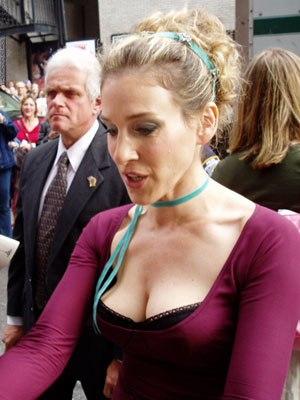
Sex and the City, le film, ou Sexe à New York au Québec, est un film américain réalisé par Michael Patrick King, sorti le 30 mai 2008 en Amérique du Nord, le 28 mai 2008 en France et le 4 juin 2008 en Belgique. Il s’agit de l’adaptation sur grand écran de la série télévisée Sex and the City.